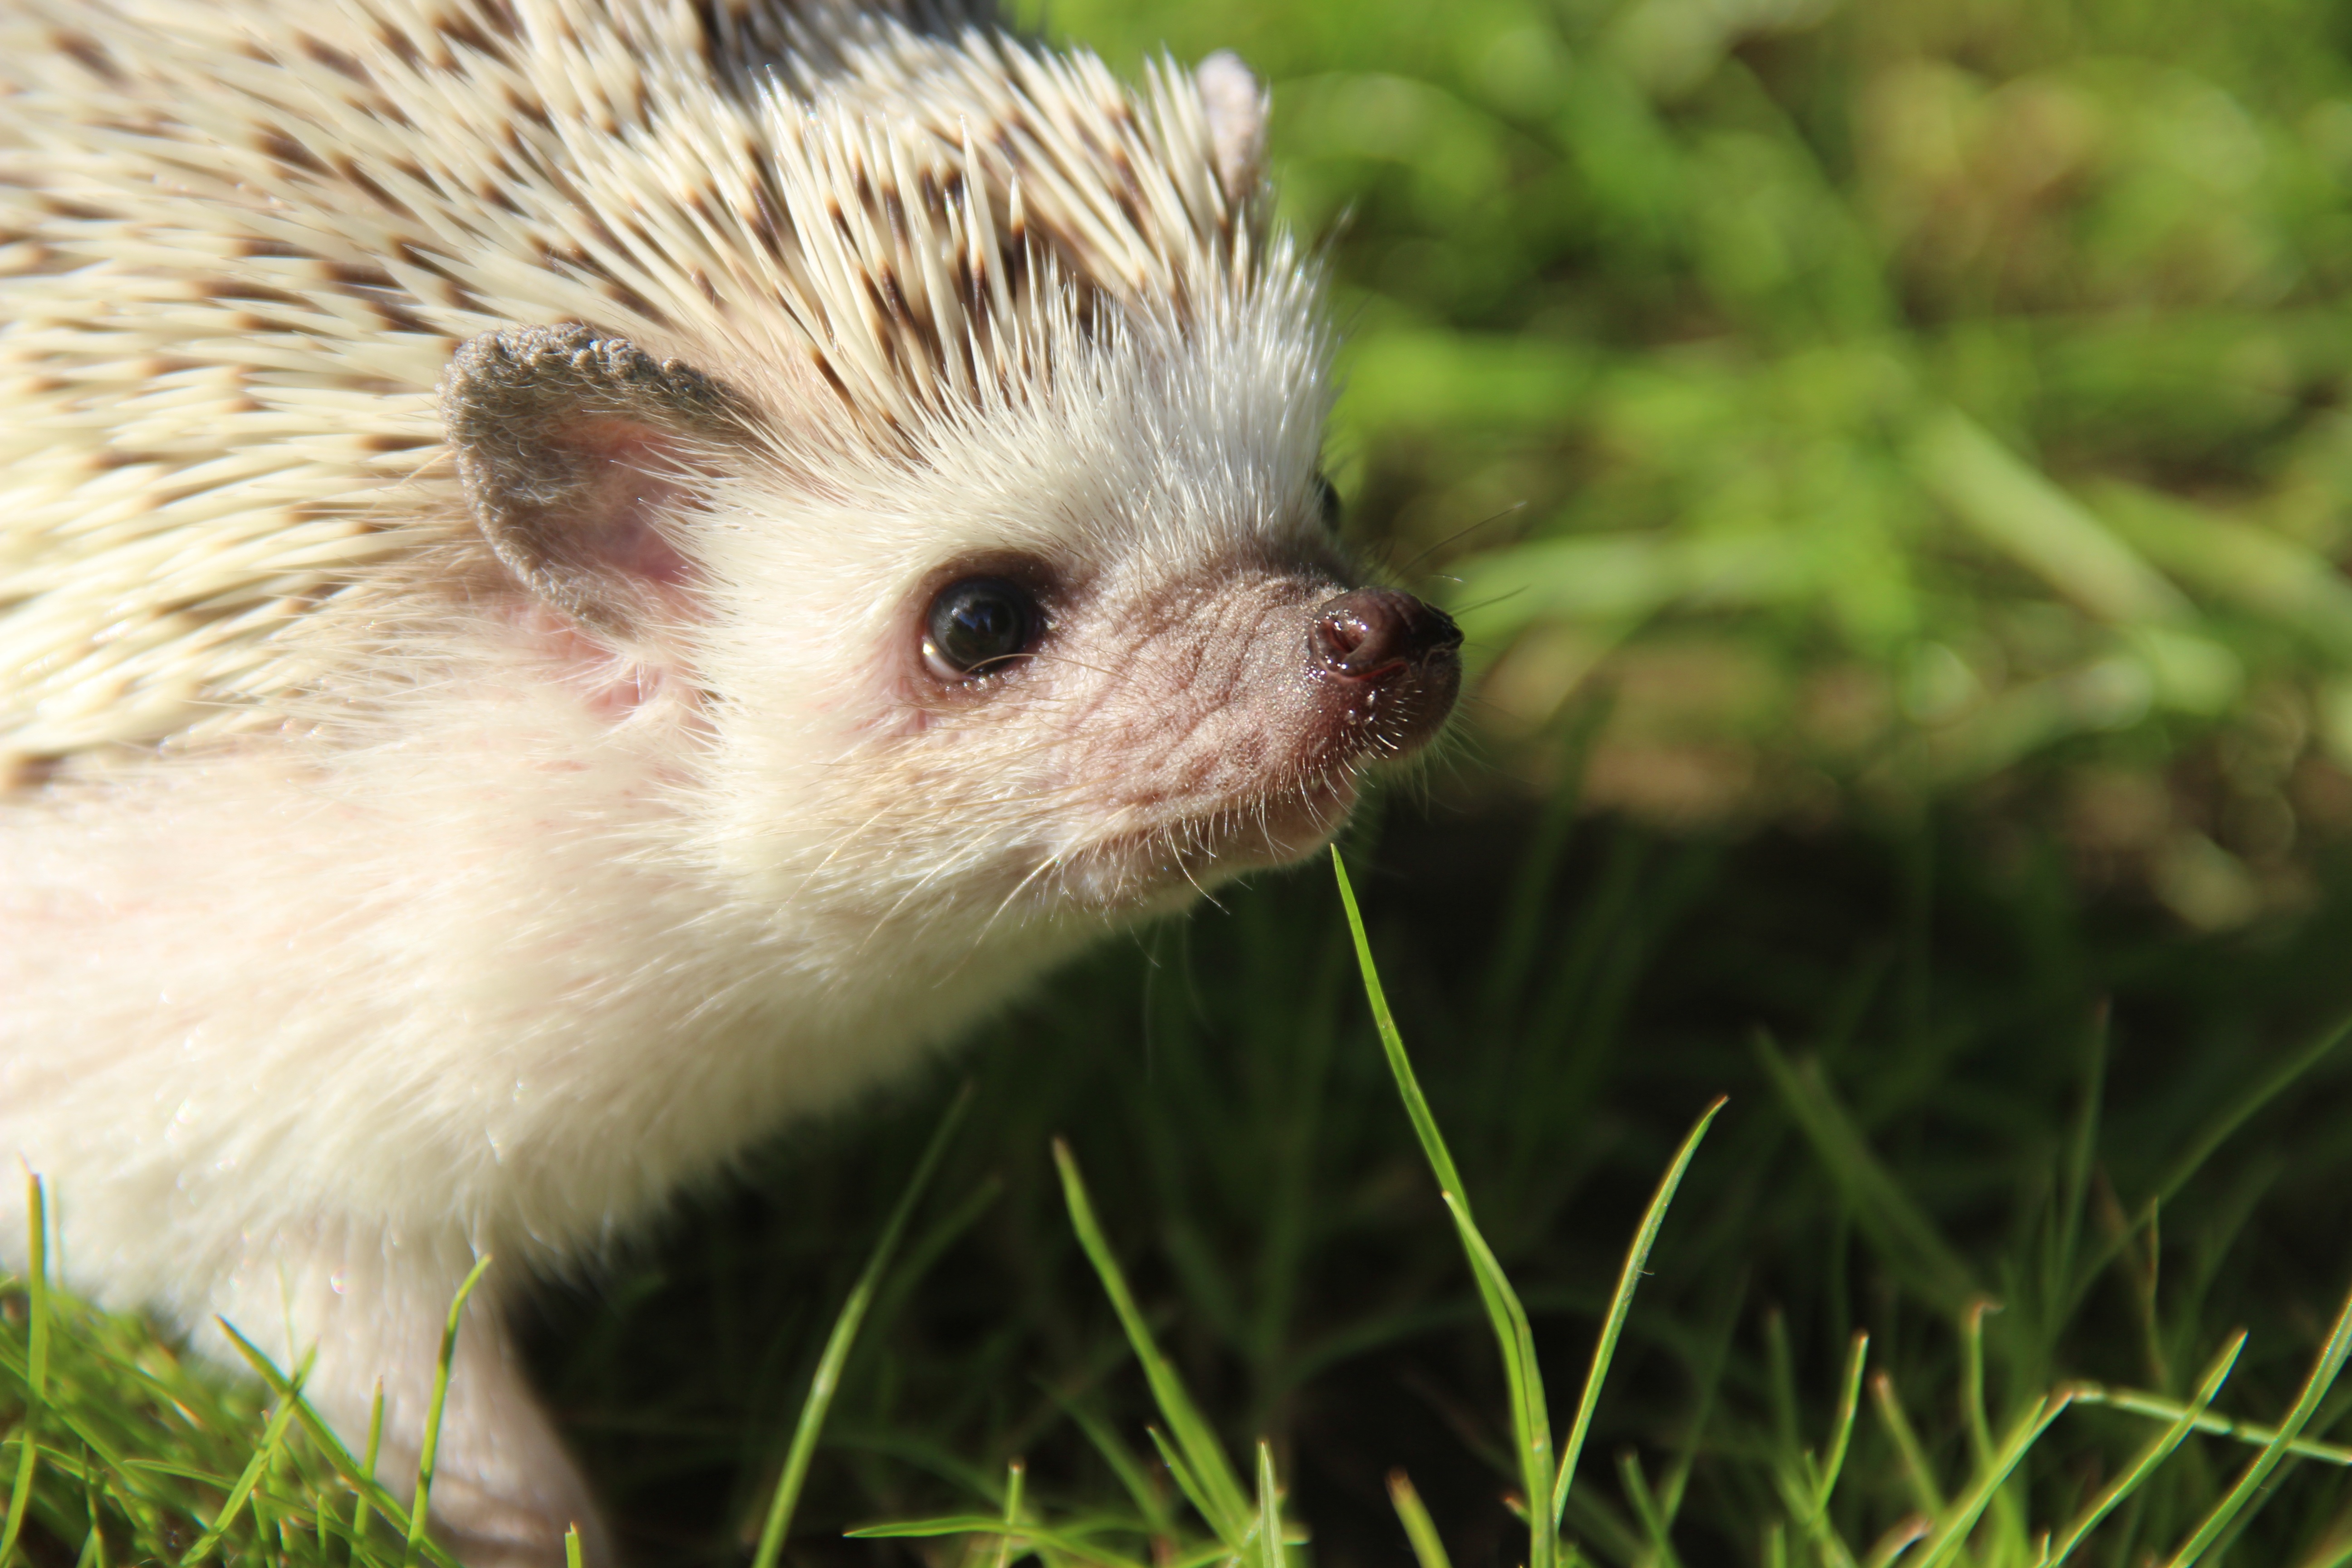
cute, wildlife, pet, mammal, fauna, hedgehog, vertebrate, dwarf, african, hedgehogs, erinaceidae, domesticated hedgehog, virginia opossum